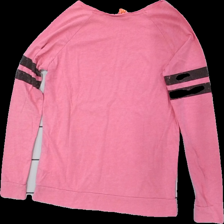
View: back
Type: Top
Category: Ladies
Brand: Fbsisters (New Yorker)
Colors: Grey, Black, Pink
Material: 48% cotton 52% polyester
Pattern: Other
Cut: Regular
Size: XS
Season: All
Price range: <50
Recommended usage: Export
Description: rosa långärmad tröja med minioner + text fram och ränder på armarna